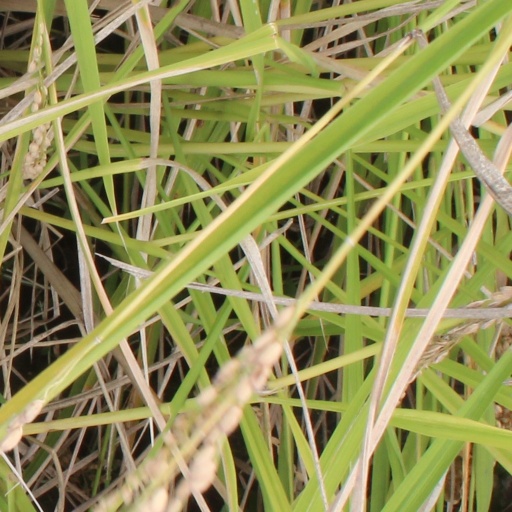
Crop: rice